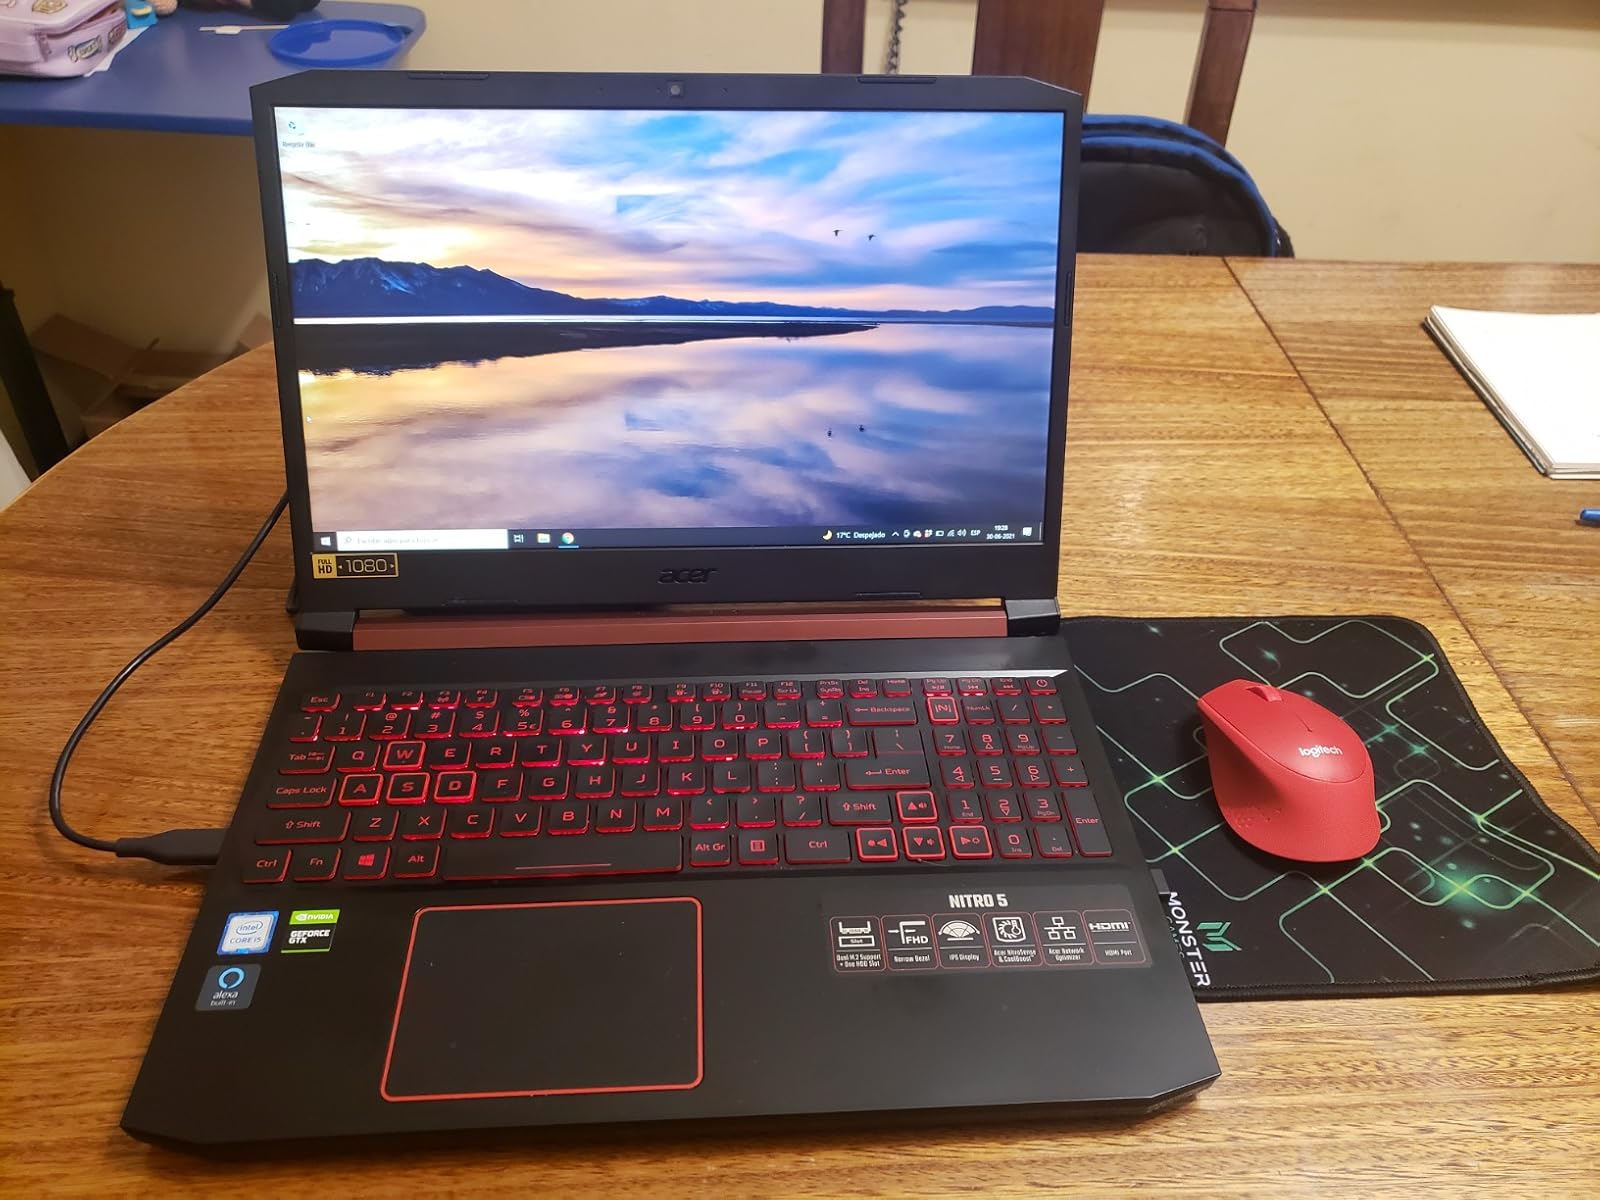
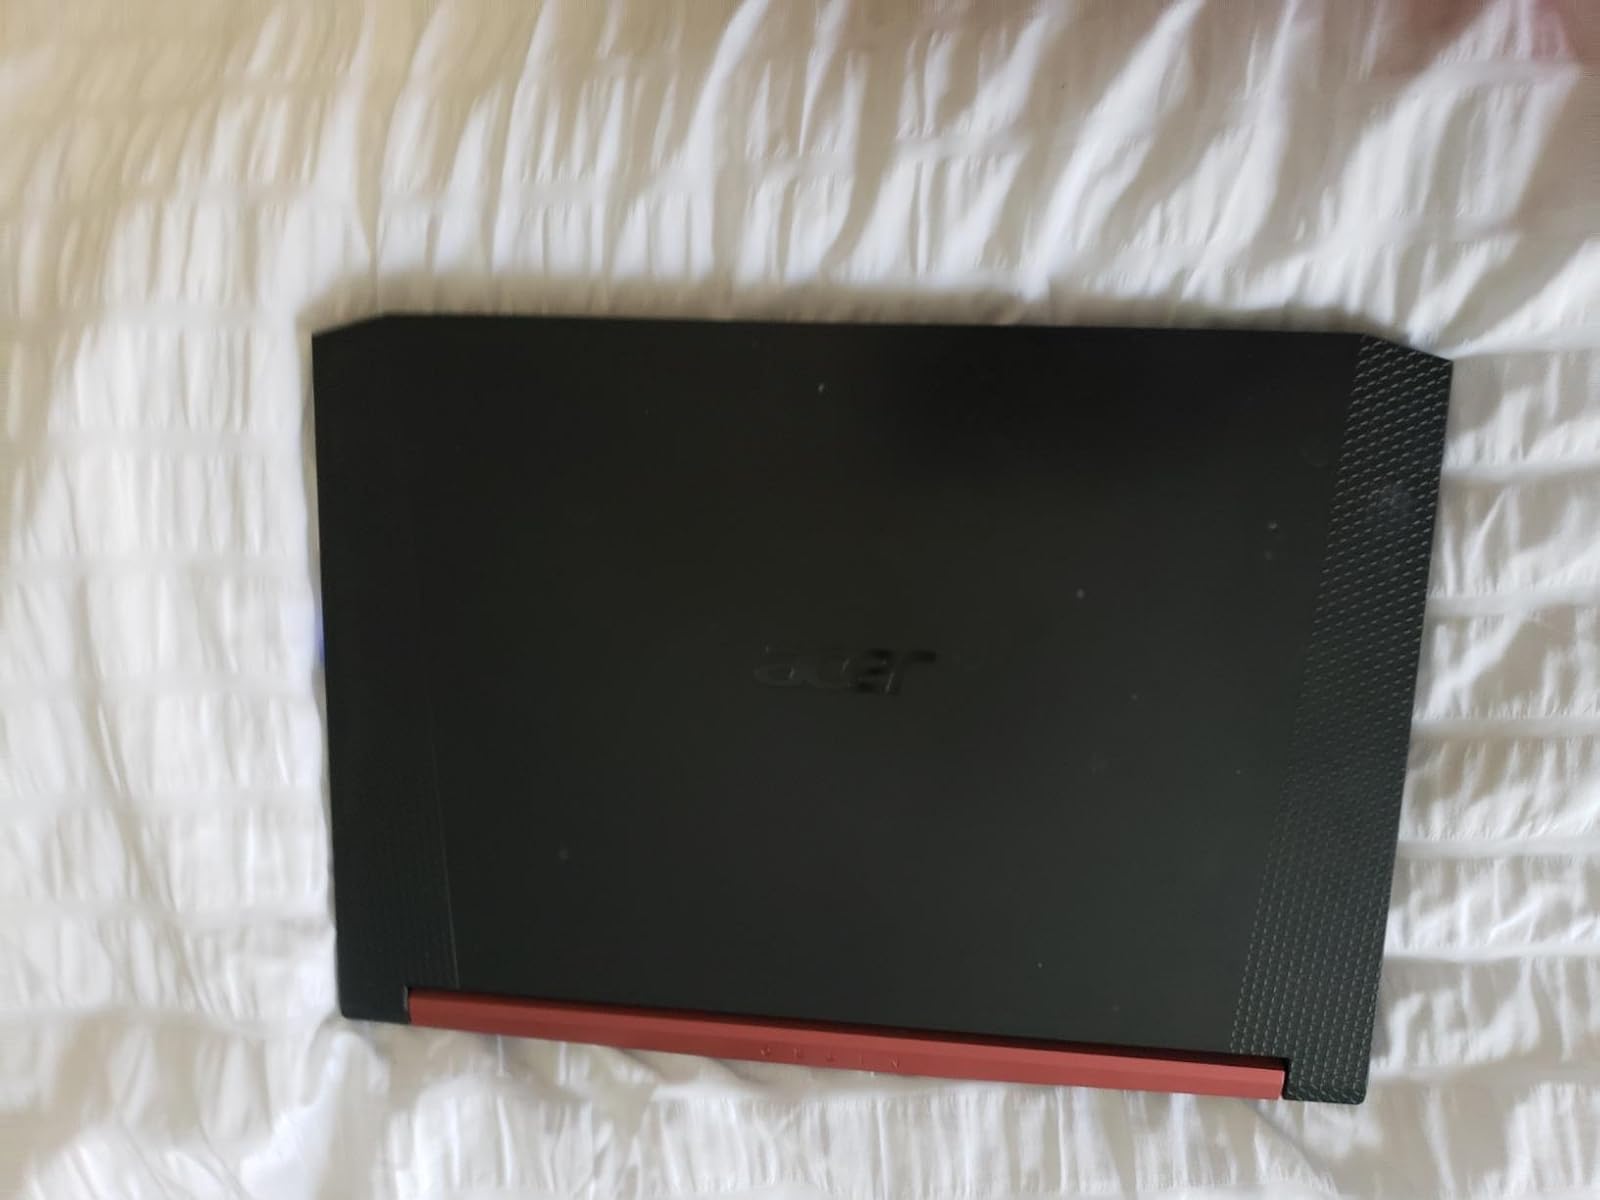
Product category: laptop
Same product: yes